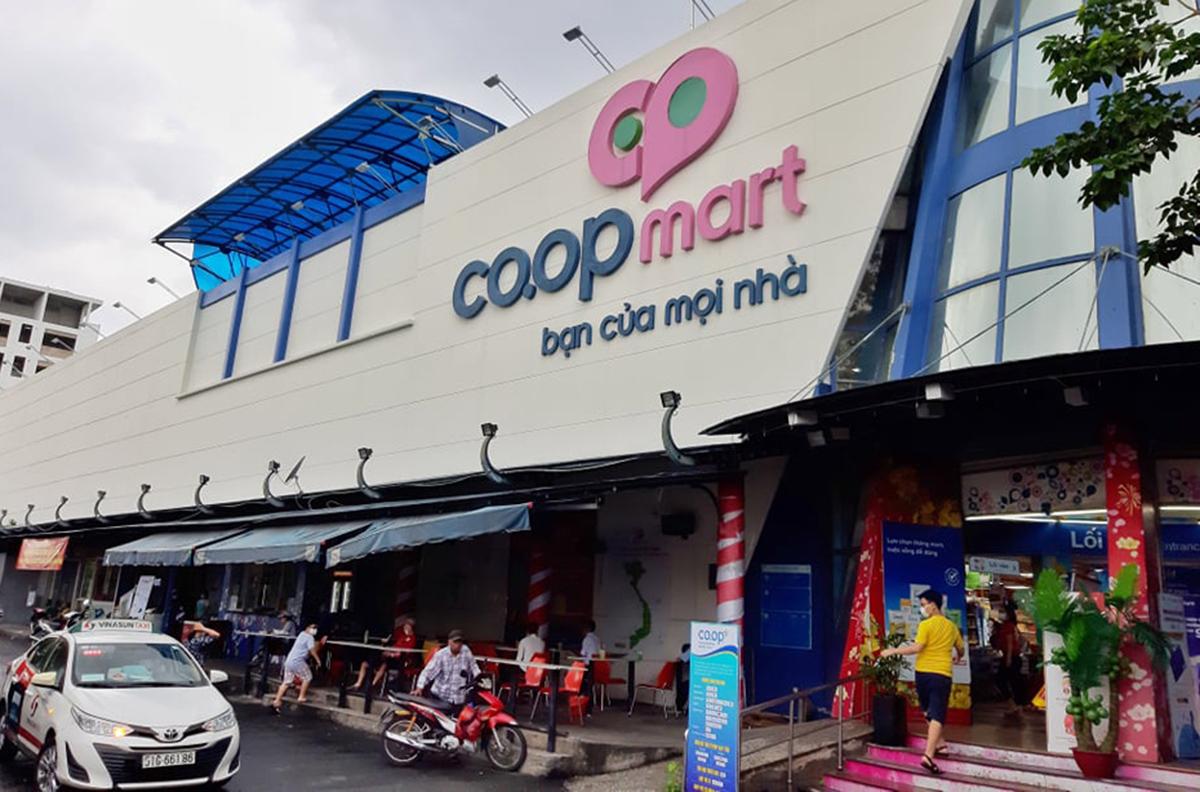
tường của toà nhà có màu sắc chủ đạo là màu trắng